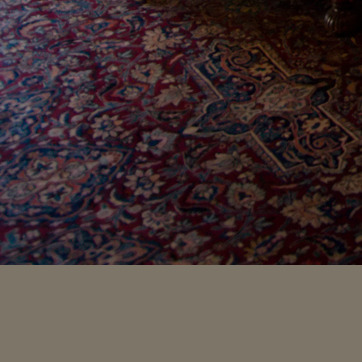
Material: carpet